Corrina Sephora Mensoff

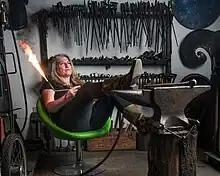
Corrina Sephora Mensoff

Corrina Sephora Mensoff (born November 4, 1971, in Alstead, New Hampshire) is a visual artist who specializes in metal work, sculpture, painting, installation, and mixed media in Atlanta, Georgia, in the United States. Corrina works with universal and personal themes of loss and transformation, within the context of contemporary society. In Corrina’s most recent bodies of work she is exploring lunar images, cells, and the universe as “a meditation in the making.” In a concurrent body of work she has delved into the physical transformation of guns, altering their molecular structure into flowers and garden tools through hot forging the materials. Her work has led her to community involvement with the conversation of guns in our society.